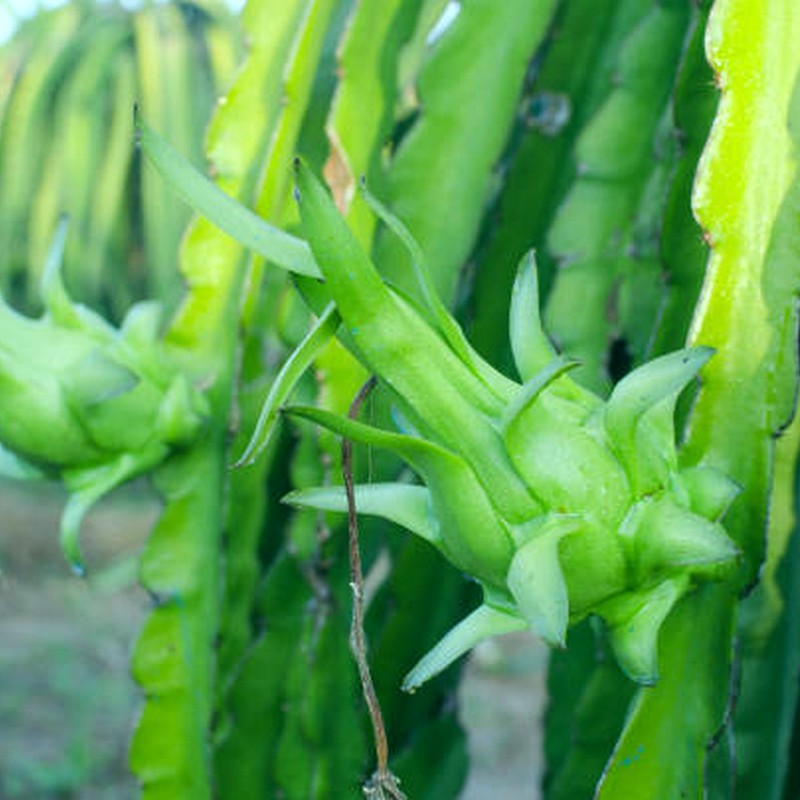
Label: Immature Dragon Fruit